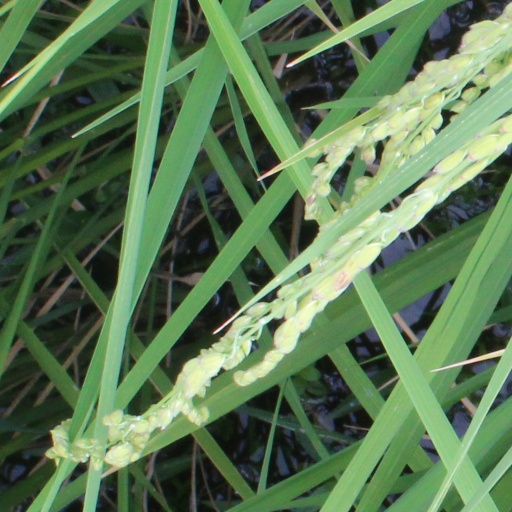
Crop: rice